Presidency of Chester A. Arthur

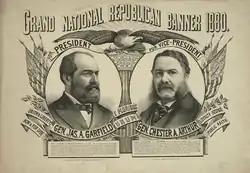

After President Rutherford B. Hayes declined to seek re-election in 1880, several candidates vied for the presidential nomination at the 1880 Republican National Convention. The convention deadlocked between supporters of former President Ulysses S. Grant and Senator James G. Blaine, resulting in the nomination of a dark horse candidate, James A. Garfield. Garfield associated with the "Half-Breed" Republicans, who opposed Grant running for a third presidential term. Hoping to unite the Republican Party behind his candidacy, Garfield decided to select a follower of New York Senator Roscoe Conkling, a leader of the party's Stalwart faction, as his running mate. The Republicans quickly chose Arthur, a former Collector of the Port of New York who was closely allied with Conkling. The Garfield-Arthur ticket won the 1880 presidential election, but after taking office, Garfield clashed with Conkling over appointments and other issues. Arthur's continued loyalty to Conkling marginalized him within the Garfield administration and, after the Senate went into recess in May 1881, Arthur returned to his home state of New York.